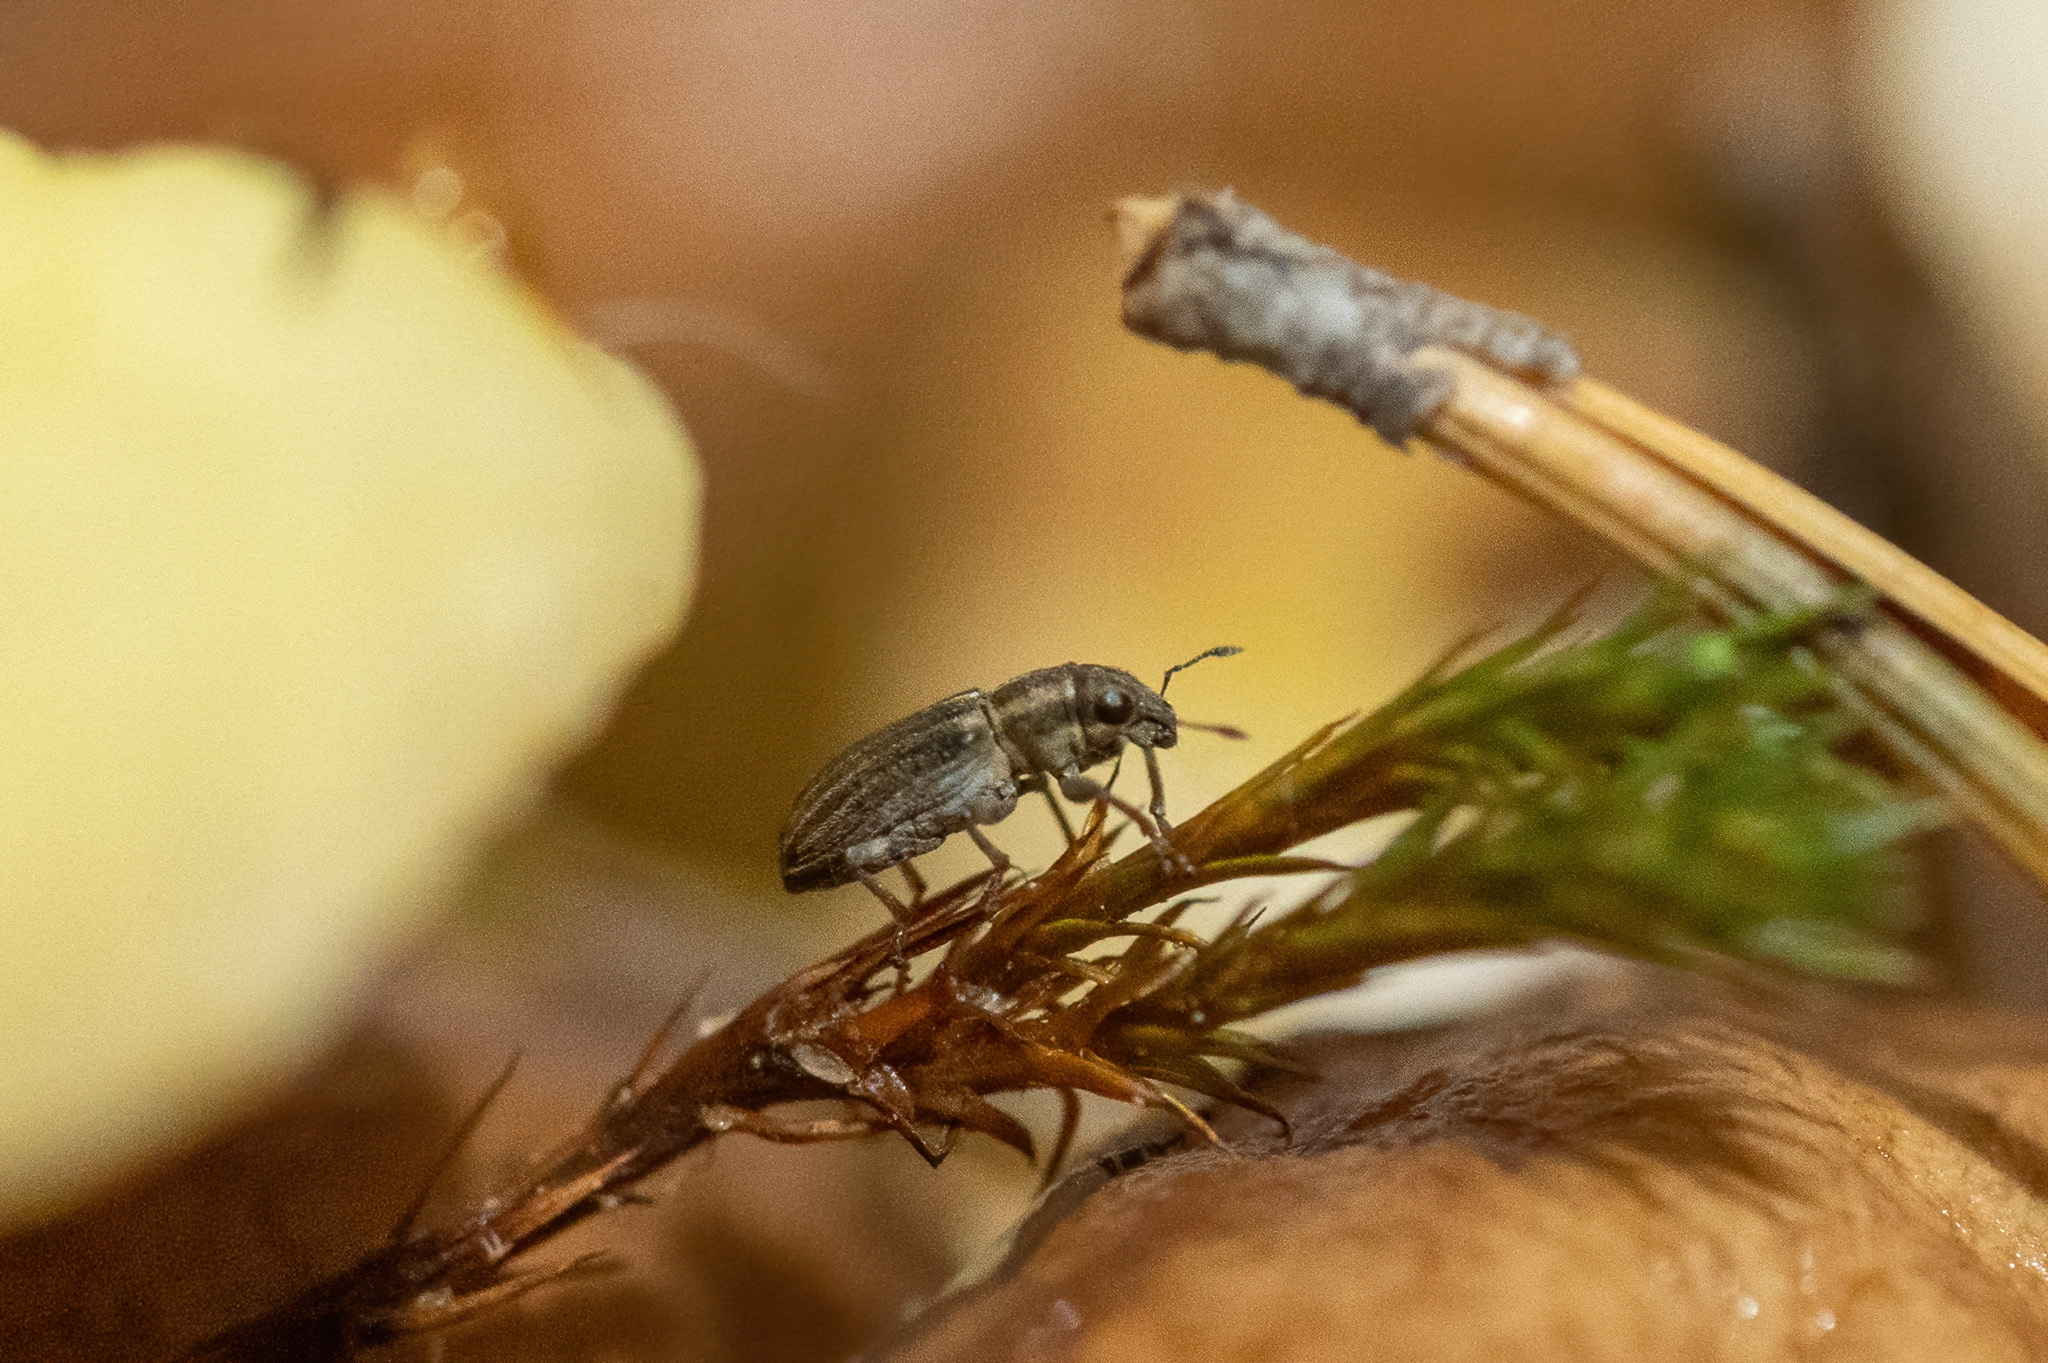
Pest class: pea_leaf_weevil